Richard Wenzl

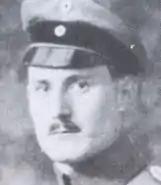

Leutnant Richard Wenzl was a German World War I flying ace credited with twelve aerial victories.